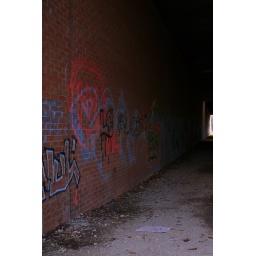
Some graffiti under a road bridge near Sale Water Park